Haymarket affair

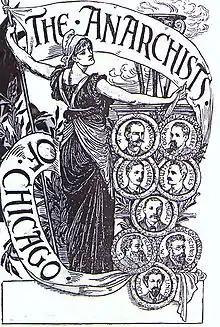

Among supporters of the labor movement in the United States and abroad and others, the trial was widely believed to have been unfair, and even a serious miscarriage of justice. Prominent people who condemned the trial included novelist William Dean Howells, attorney Clarence Darrow, playwrights Oscar Wilde and George Bernard Shaw, and poet William Morris. On June 26, 1893, Illinois governor John Peter Altgeld, the progressive governor of Illinois, himself a German immigrant, signed pardons for Fielden, Neebe, and Schwab, calling them victims of "hysteria, packed juries, and a biased judge" and noting that the state "has never discovered who it was that threw the bomb which killed the policeman, and the evidence does not show any connection whatsoever between the defendants and the man who threw it". Altgeld also faulted the city of Chicago for failing to hold Pinkerton guards responsible for repeated use of lethal violence against striking workers. Altgeld's actions concerning labor were used to defeat his reelection.